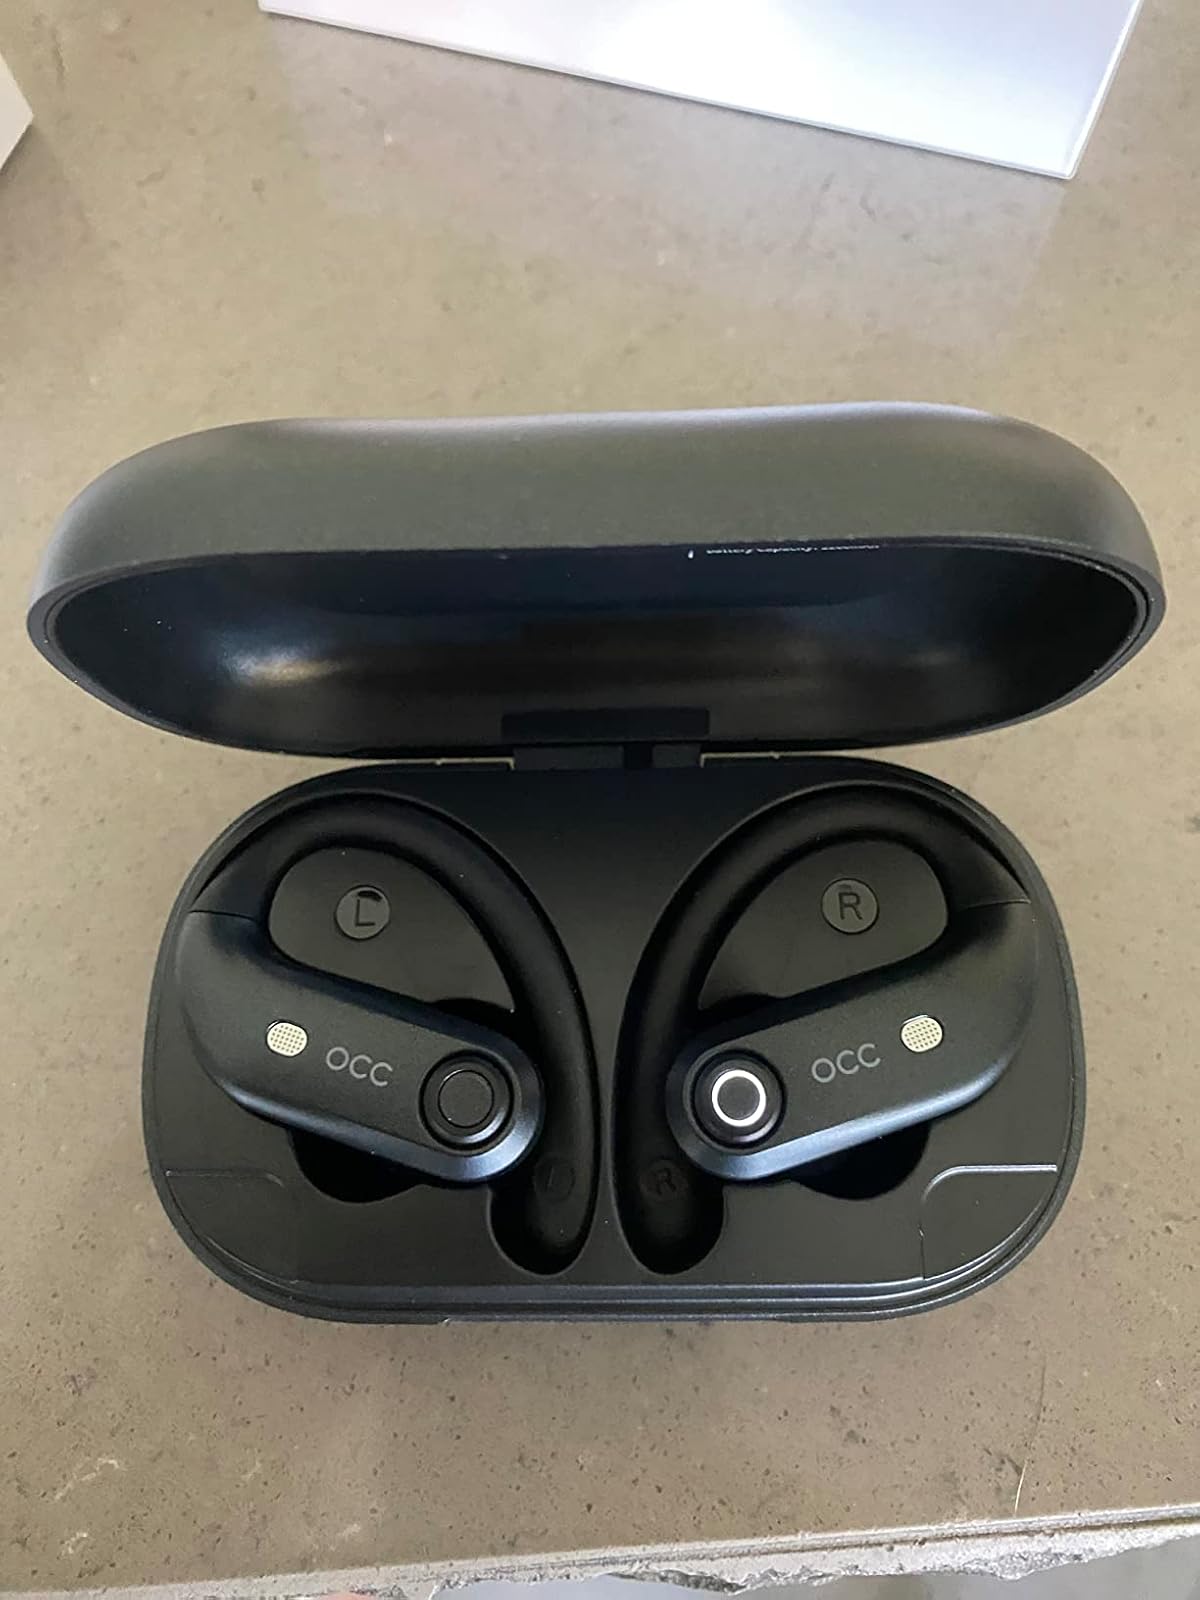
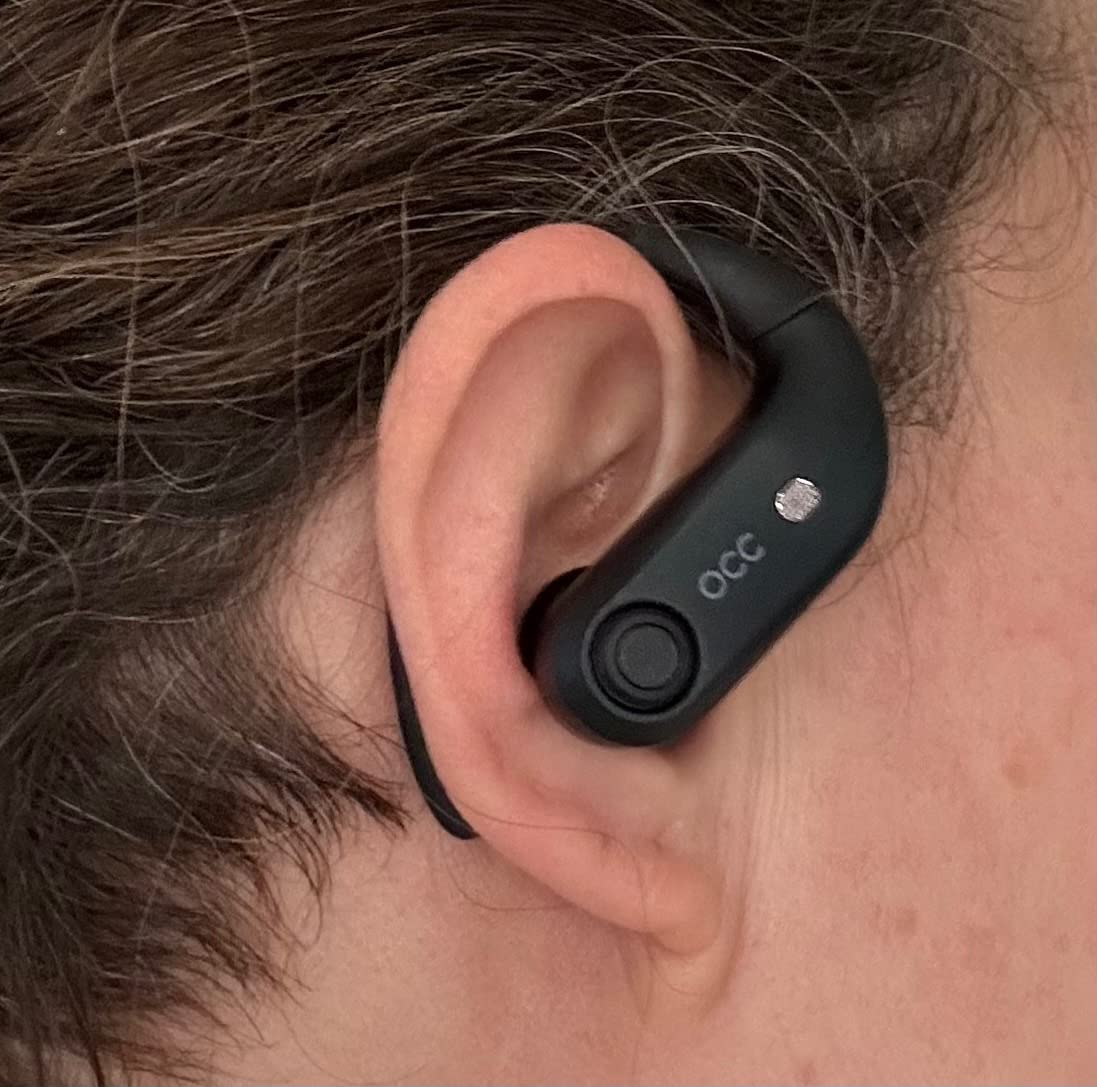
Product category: earbuds
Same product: yes